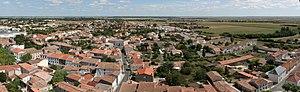
Vue panoramique de la ville de Marennes, Charente Maritime, prise depuis la tour de l'église Saint-Pierre-de-Sales, vers l'Est.
Marennes est une ancienne commune du Sud-Ouest de la France, située dans le département de la Charente-Maritime en région Nouvelle-Aquitaine. Ses habitants sont appelés les Marennais et les Marennaises. Le 1ᵉʳ janvier 2019, elle fusionne avec Hiers-Brouage pour former la commune nouvelle de Marennes-Hiers-Brouage.